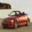
Label: automobile